SS Clan Campbell (1937)

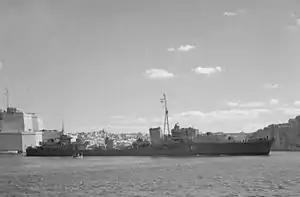
Convoy MW 9A's escort included , which sank the disabled to prevent her capture

In 1942 "Clan Campbell", her sister ship "Clan Chattan" and the Union-Castle Line ship formed Convoy MW 9A, which left Alexandria for Malta on 12 February. Two days later an air attack sank "Clan Chattan" and damaged "Rowallan Castle" and "Clan Campbell". "Rowallan Castle" was so badly damaged that the L-class destroyer sank her to prevent her from being captured. "Clan Campbell" put into Tobruk and then returned to Alexandria.